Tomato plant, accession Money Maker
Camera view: bottom (45 deg); turntable rotation: 60 degrees
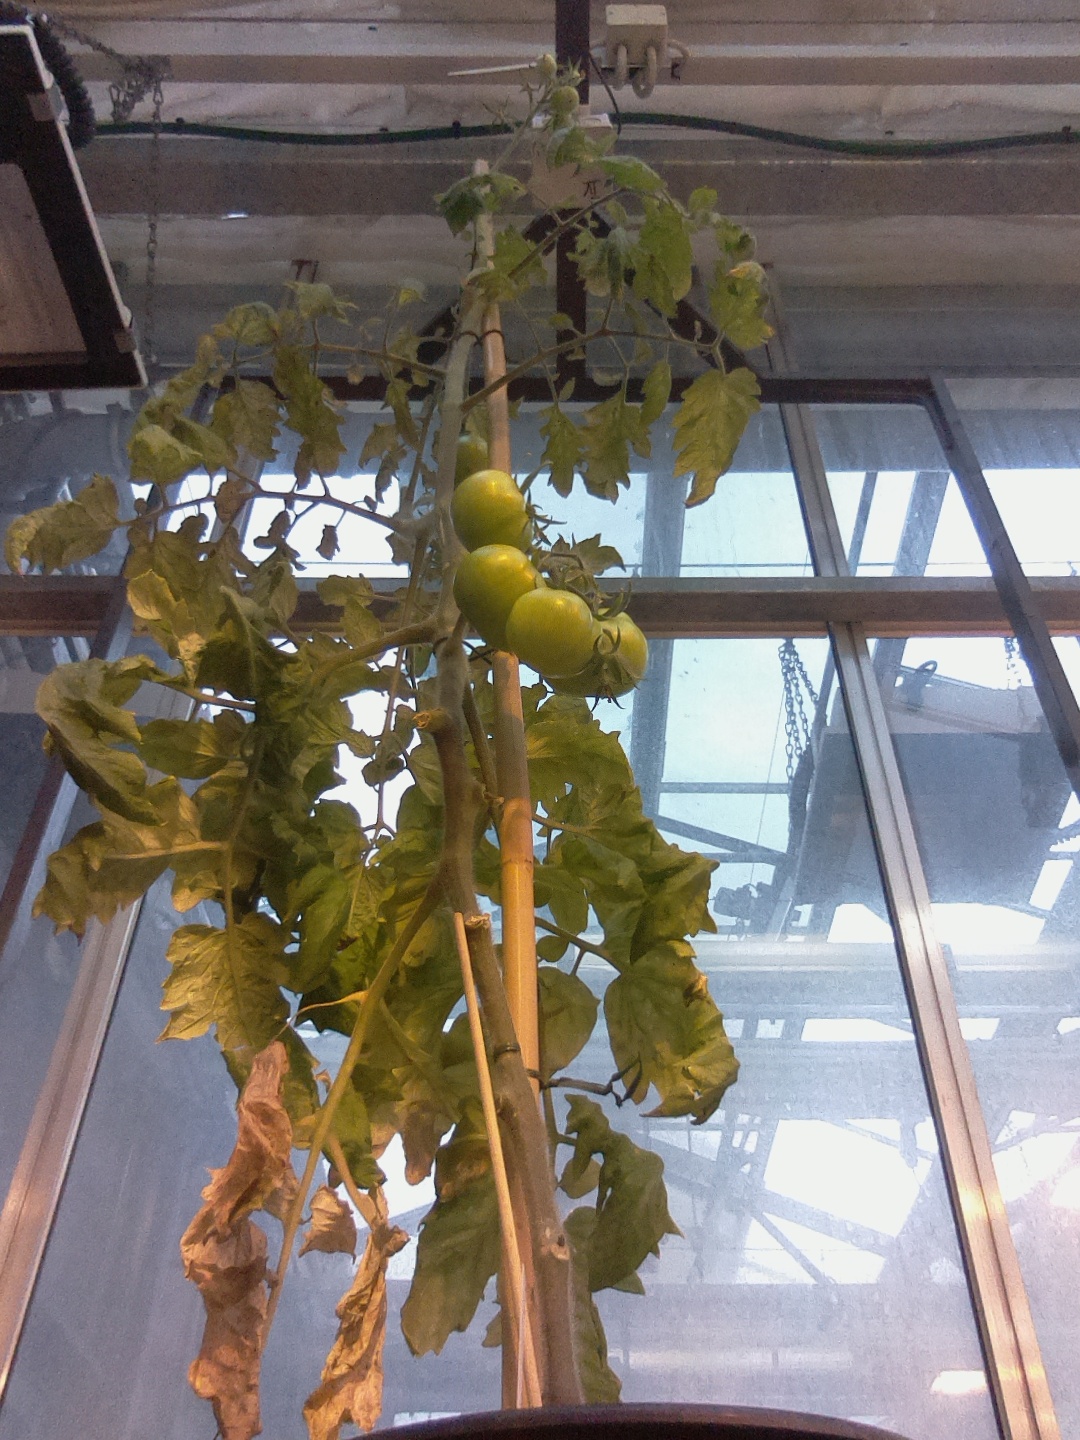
BBCH growth stage 79: 90% -100% of final fruit size